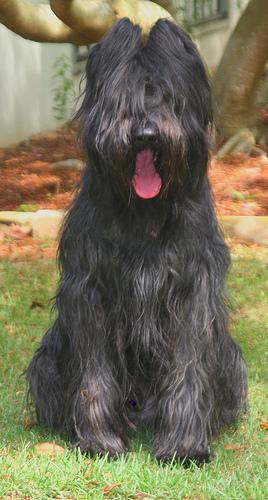
briard